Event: Ecuador Earthquake
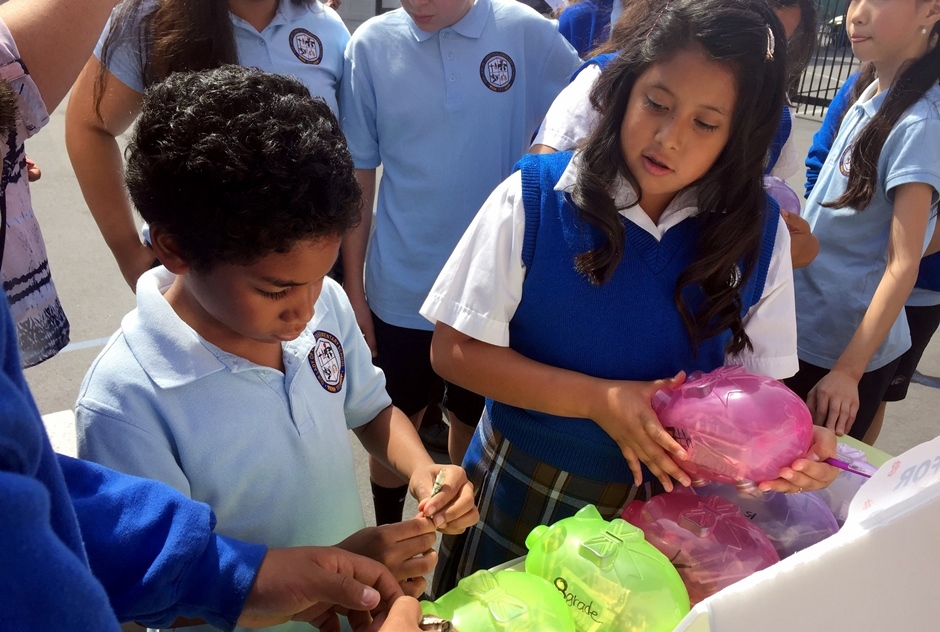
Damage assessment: no_damage